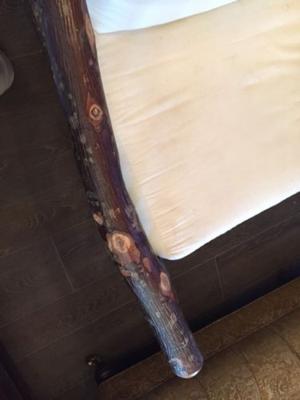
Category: chair